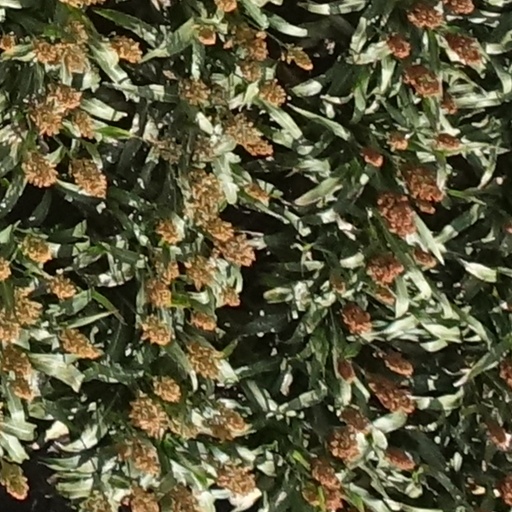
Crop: sorghum